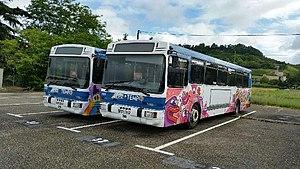
PR 112 réformés et taggués du réseau Tempo au dépôt, peu de temps avant leur départ.
Tempo est le nom du réseau qui dessert les 31 communes de l'agglomération d'Agen et ses 96 000 habitants. Il est composé de neuf lignes urbaines, sept lignes périurbaines, une navette et de deux services de transport à la demande. Mis en service le 30 mars 2013, le réseau Tempo remplace l'ancien réseau Transbus qui ne desservait que huit communes.